Carl Bildt

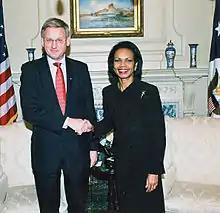
Bildt with U.S. Secretary of State Condoleezza Rice in Washington, D.C., on 24 October 2006.

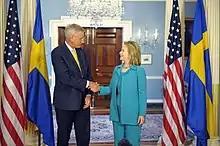
Bildt with U.S. Secretary of State Hillary Clinton in Washington, D.C., on 29 April 2011.

On 6 October 2006, Bildt was appointed as Minister of Foreign Affairs in the newly formed cabinet of Fredrik Reinfeldt. This was seen by many as a surprising move. Not only had Bildt already served both as prime minister and as leader of the Moderate Party, but he and Reinfeldt had previous antipathy. He retained this post following the 2010 general election.